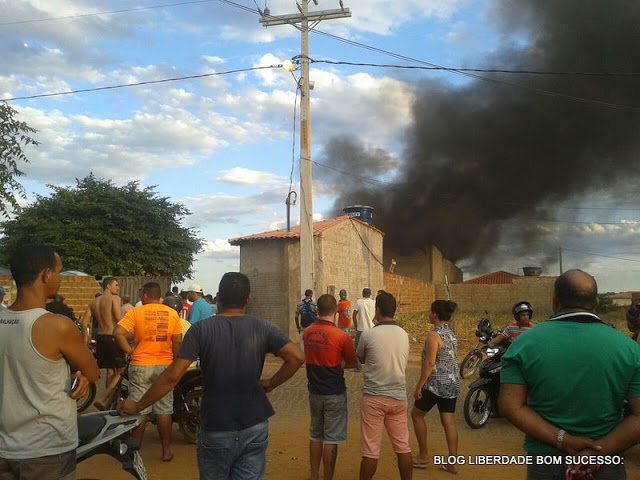
Fire: no
Smoke: yes